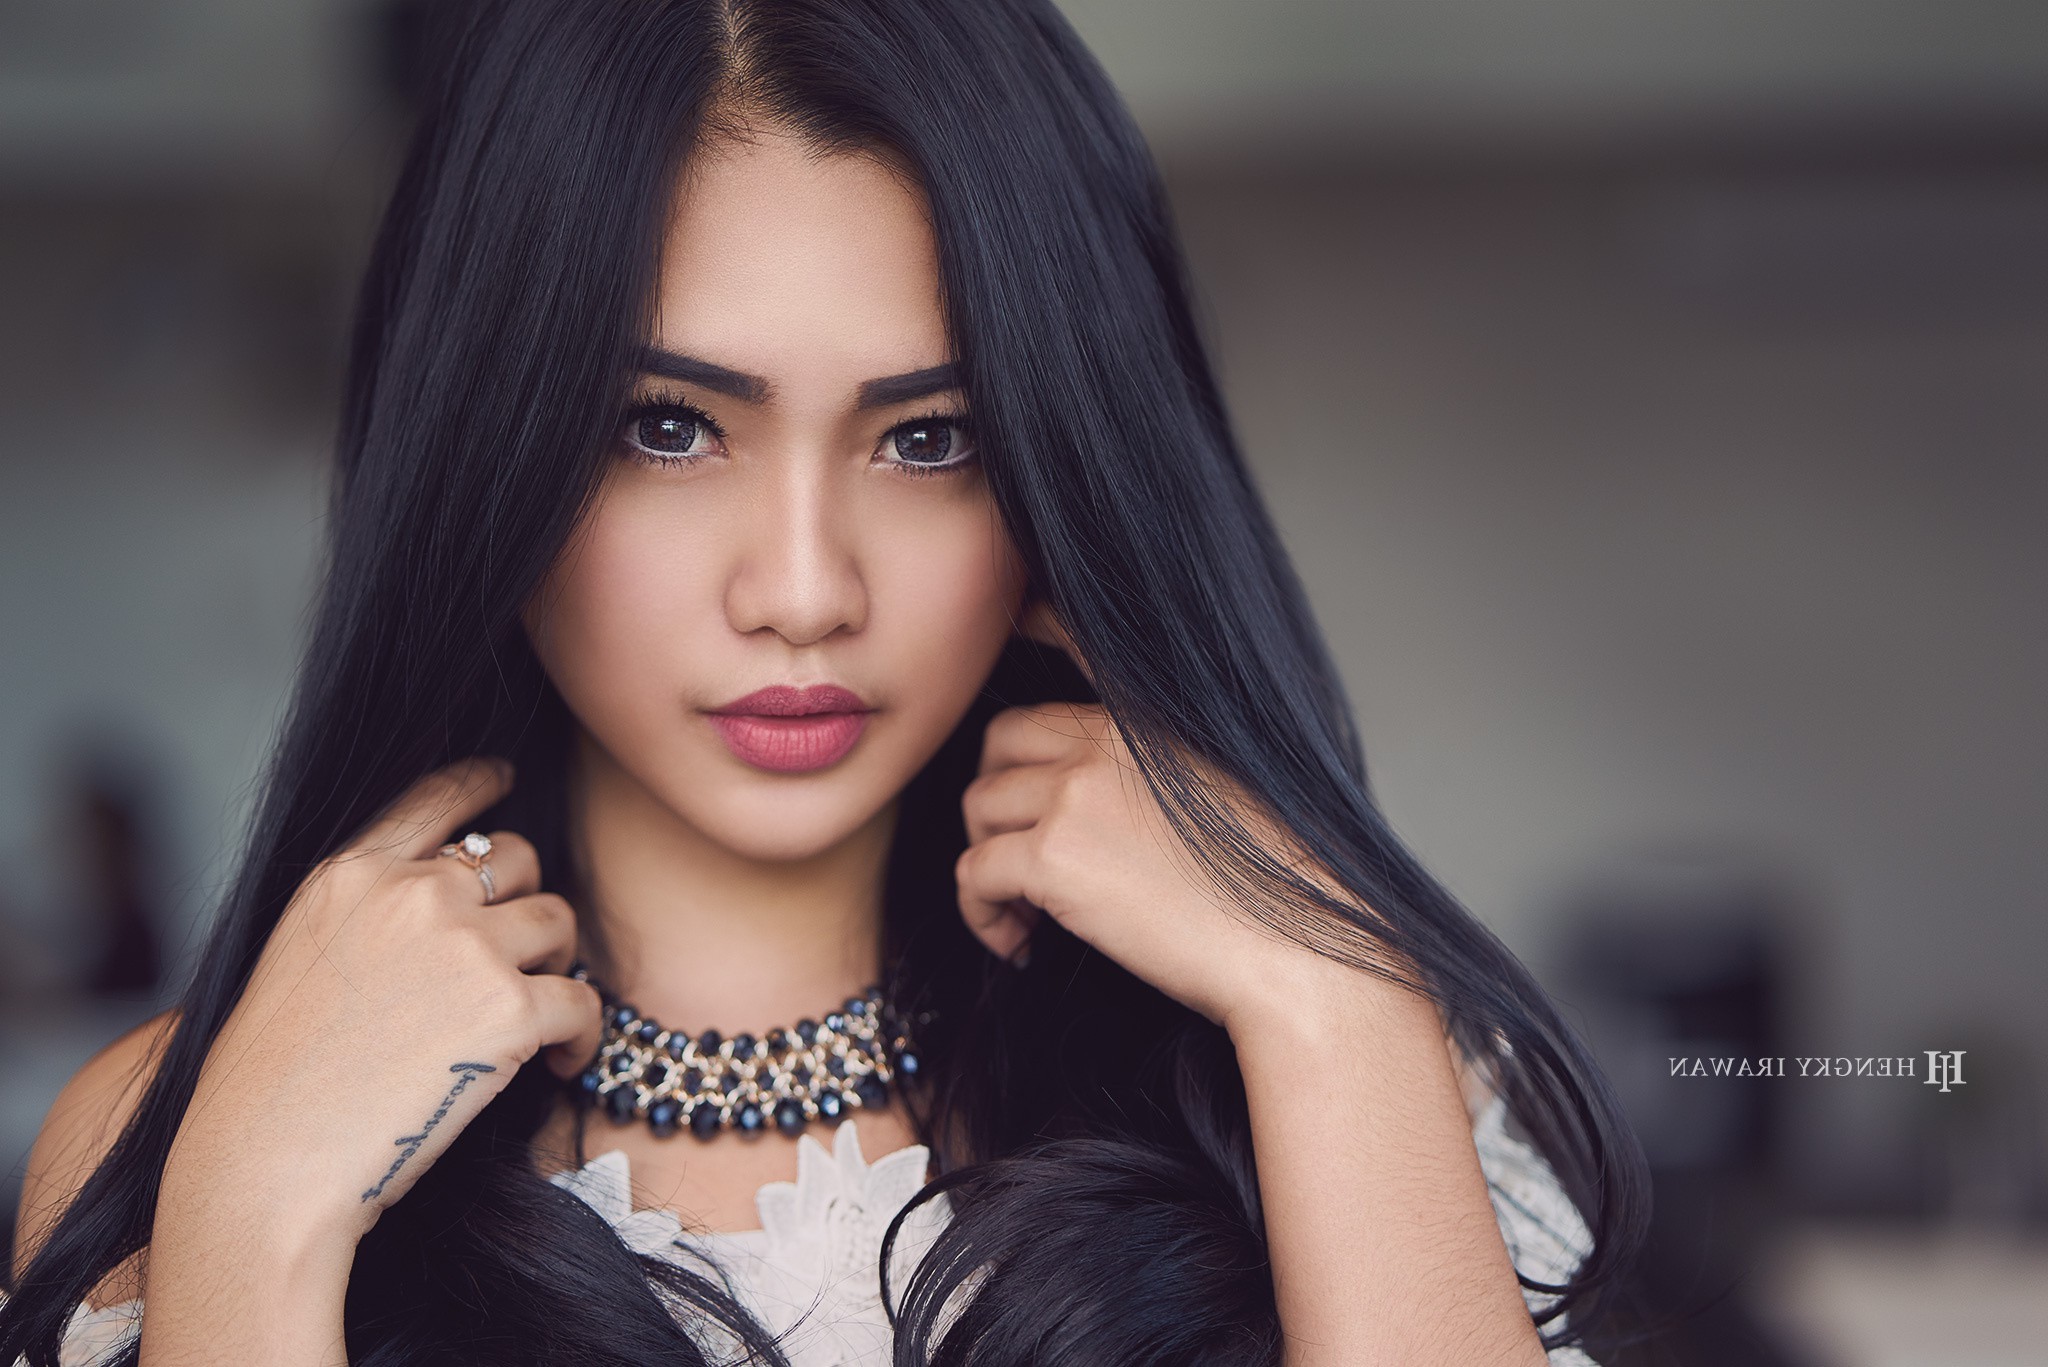
Gender: women